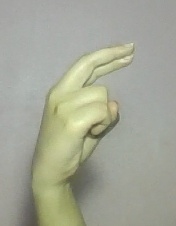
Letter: zay